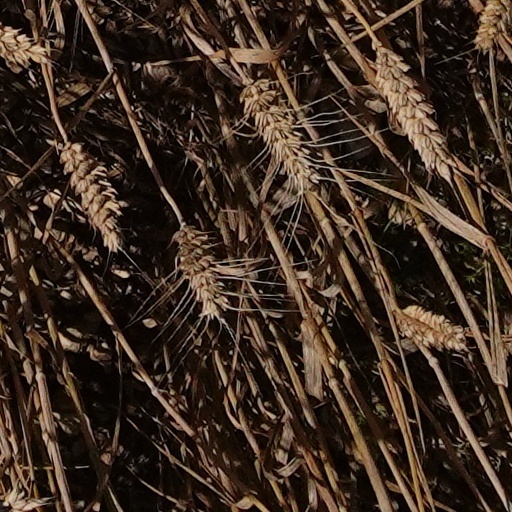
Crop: wheat